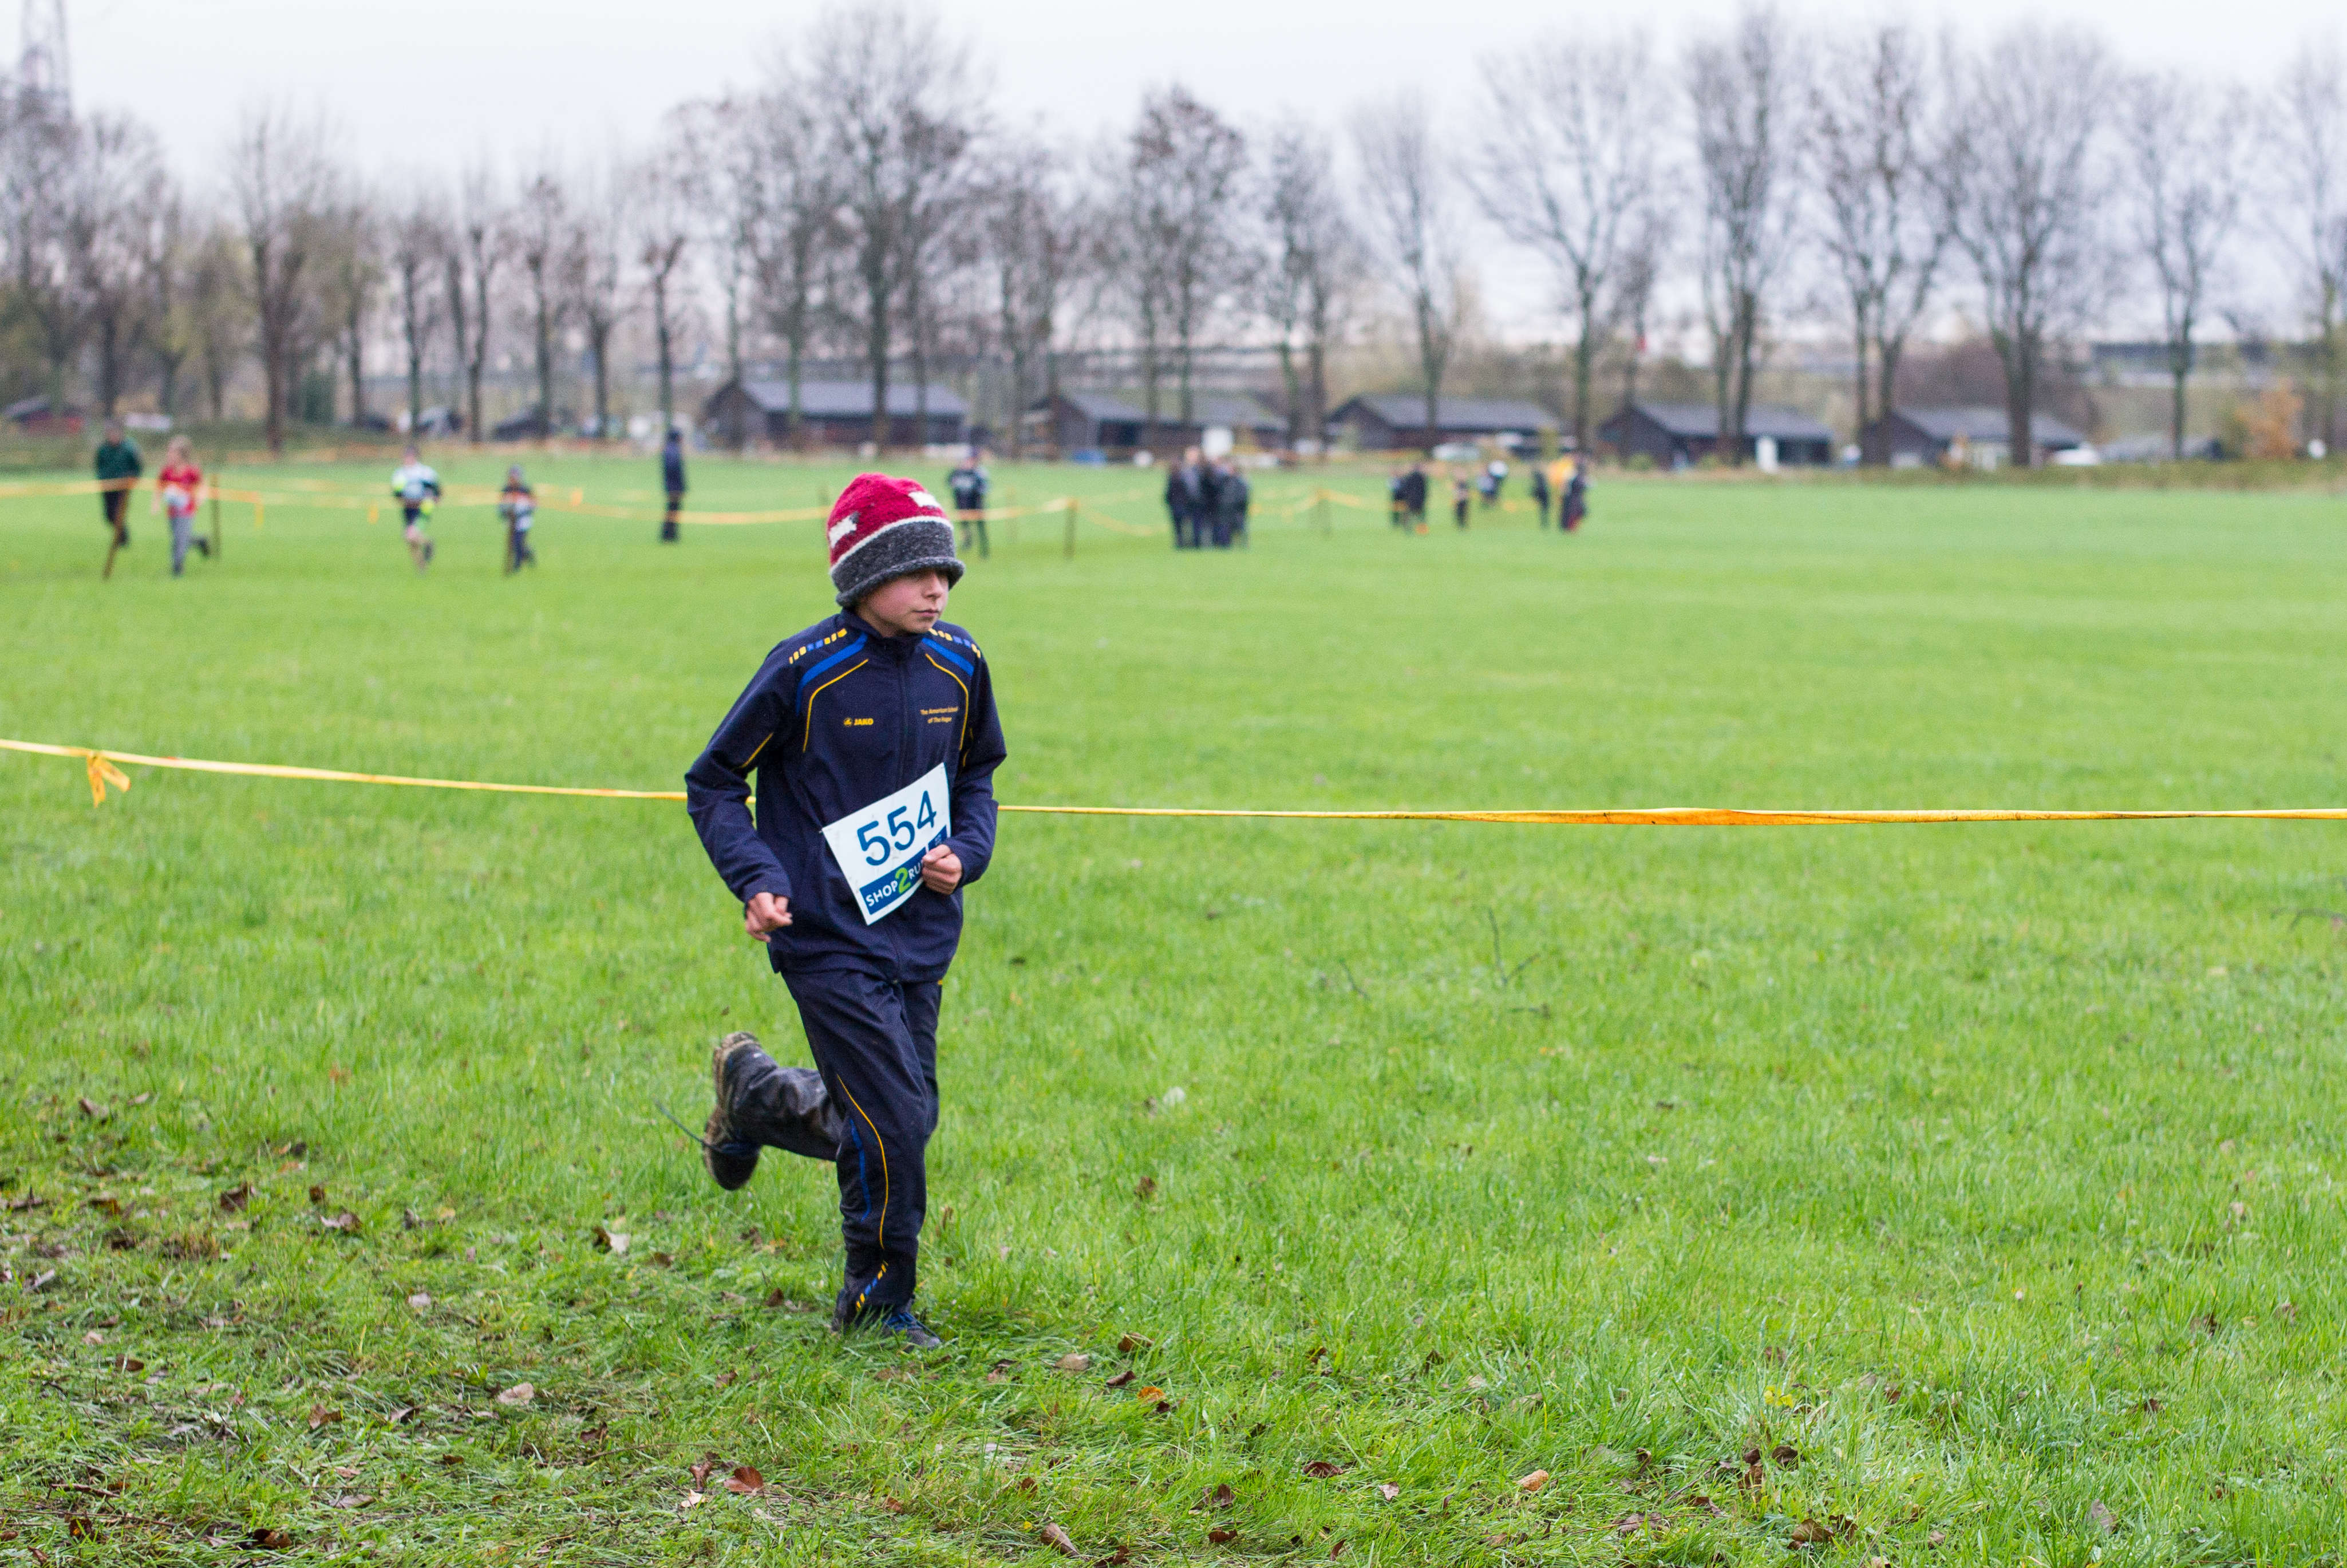
grass, lawn, sports, tournament, sport venue, competition event